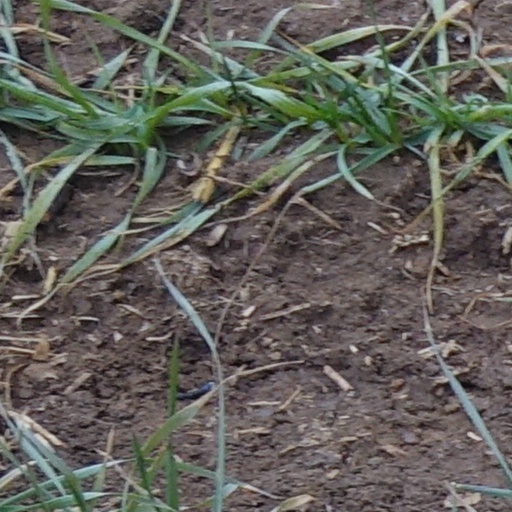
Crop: wheat